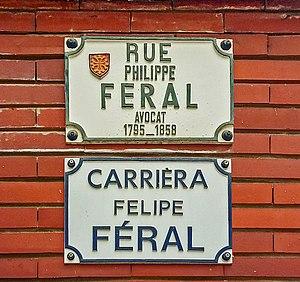
La rue Philippe-Féral est une rue du centre historique de Toulouse, en France. Elle traverse le quartier Saint-Étienne, dans le secteur 1 de la ville. Elle appartient au secteur sauvegardé de Toulouse.